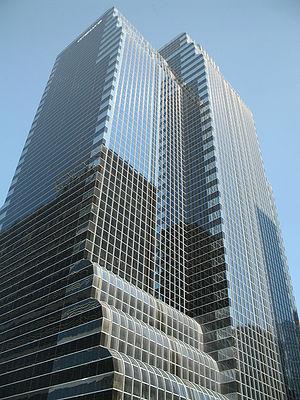
Le Citigroup Center est un gratte-ciel de 42 étages et de 180 m de hauteur situé à Chicago.
Cet article concerne une liste des plus hautes constructions de Chicago, dans l'État de l'Illinois aux États-Unis. Située au cœur de la région du Midwest, dans le centre-nord des États-Unis, Chicago est la seconde ville du continent américain après New York pour le nombre de ses gratte-ciel. Par ailleurs, elle possède plusieurs des plus hauts gratte-ciel du continent.